Canons Park

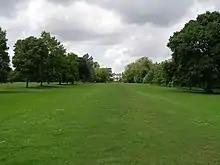
View in the Canons Park; North London Collegiate School can be seen in the background

Canons Park, in size, is listed as Grade II on the Register of Parks and Gardens. The designation recognises features surviving from the ducal park (including two lakes, the Basin Lake and the Seven Acre Lake) as well as more recent features. The park contains several listed buildings.